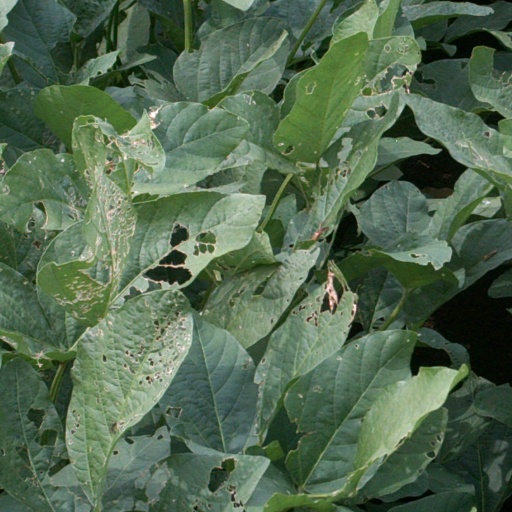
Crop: soybean